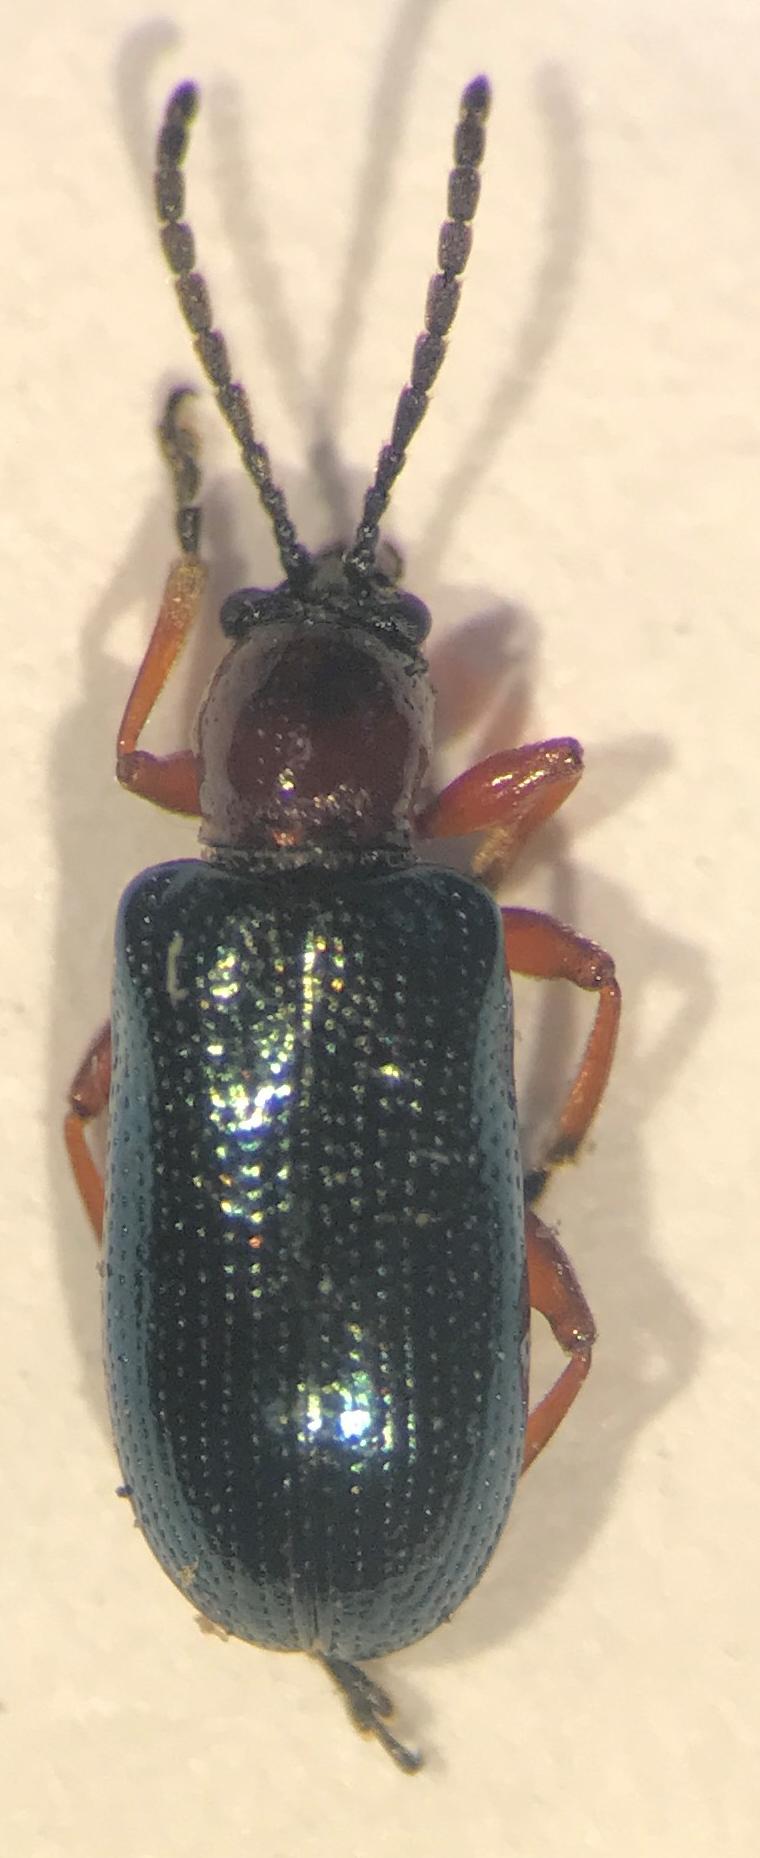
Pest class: cereal_leaf_beetle